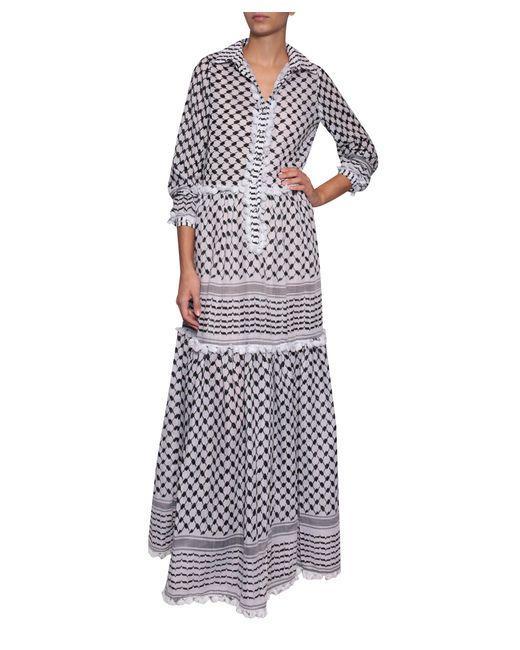
Kleid mit schwarz-weißem Aufdruck, Knöpfe vorne